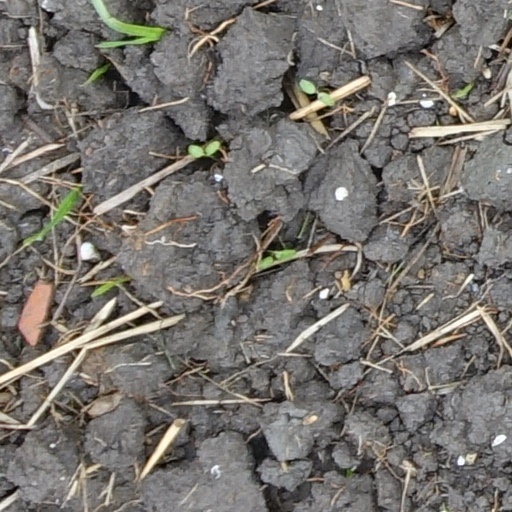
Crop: wheat